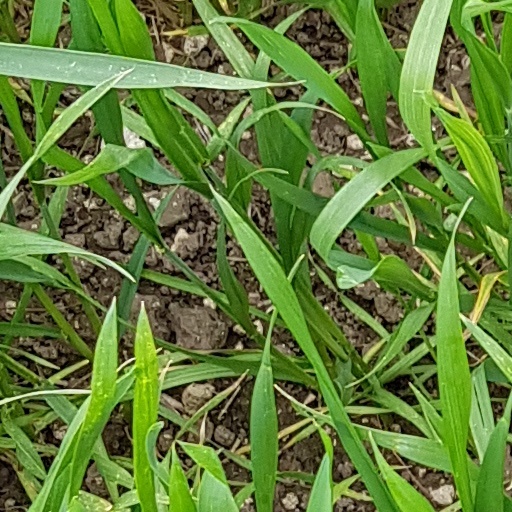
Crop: wheat